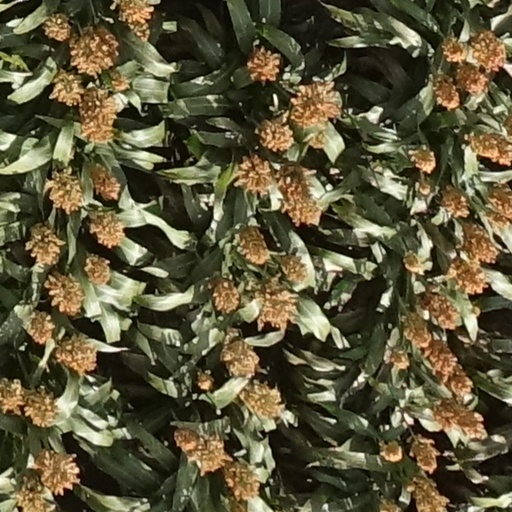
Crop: sorghum